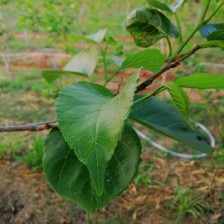
Variety: TaiwanMeacho